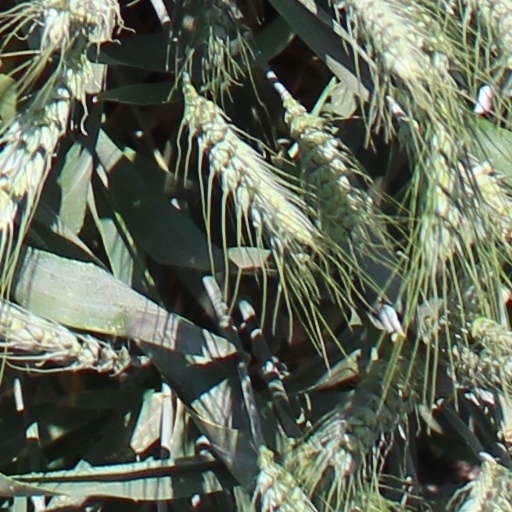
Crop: wheat